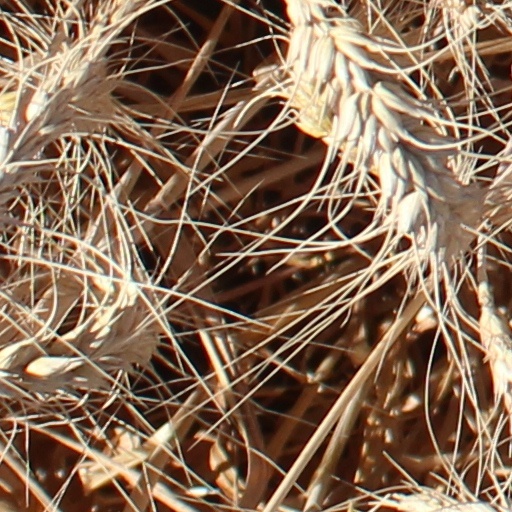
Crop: wheat